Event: Nepal Earthquake
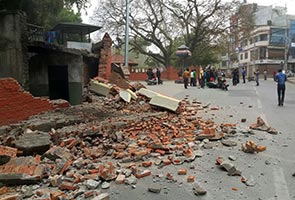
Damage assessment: damage